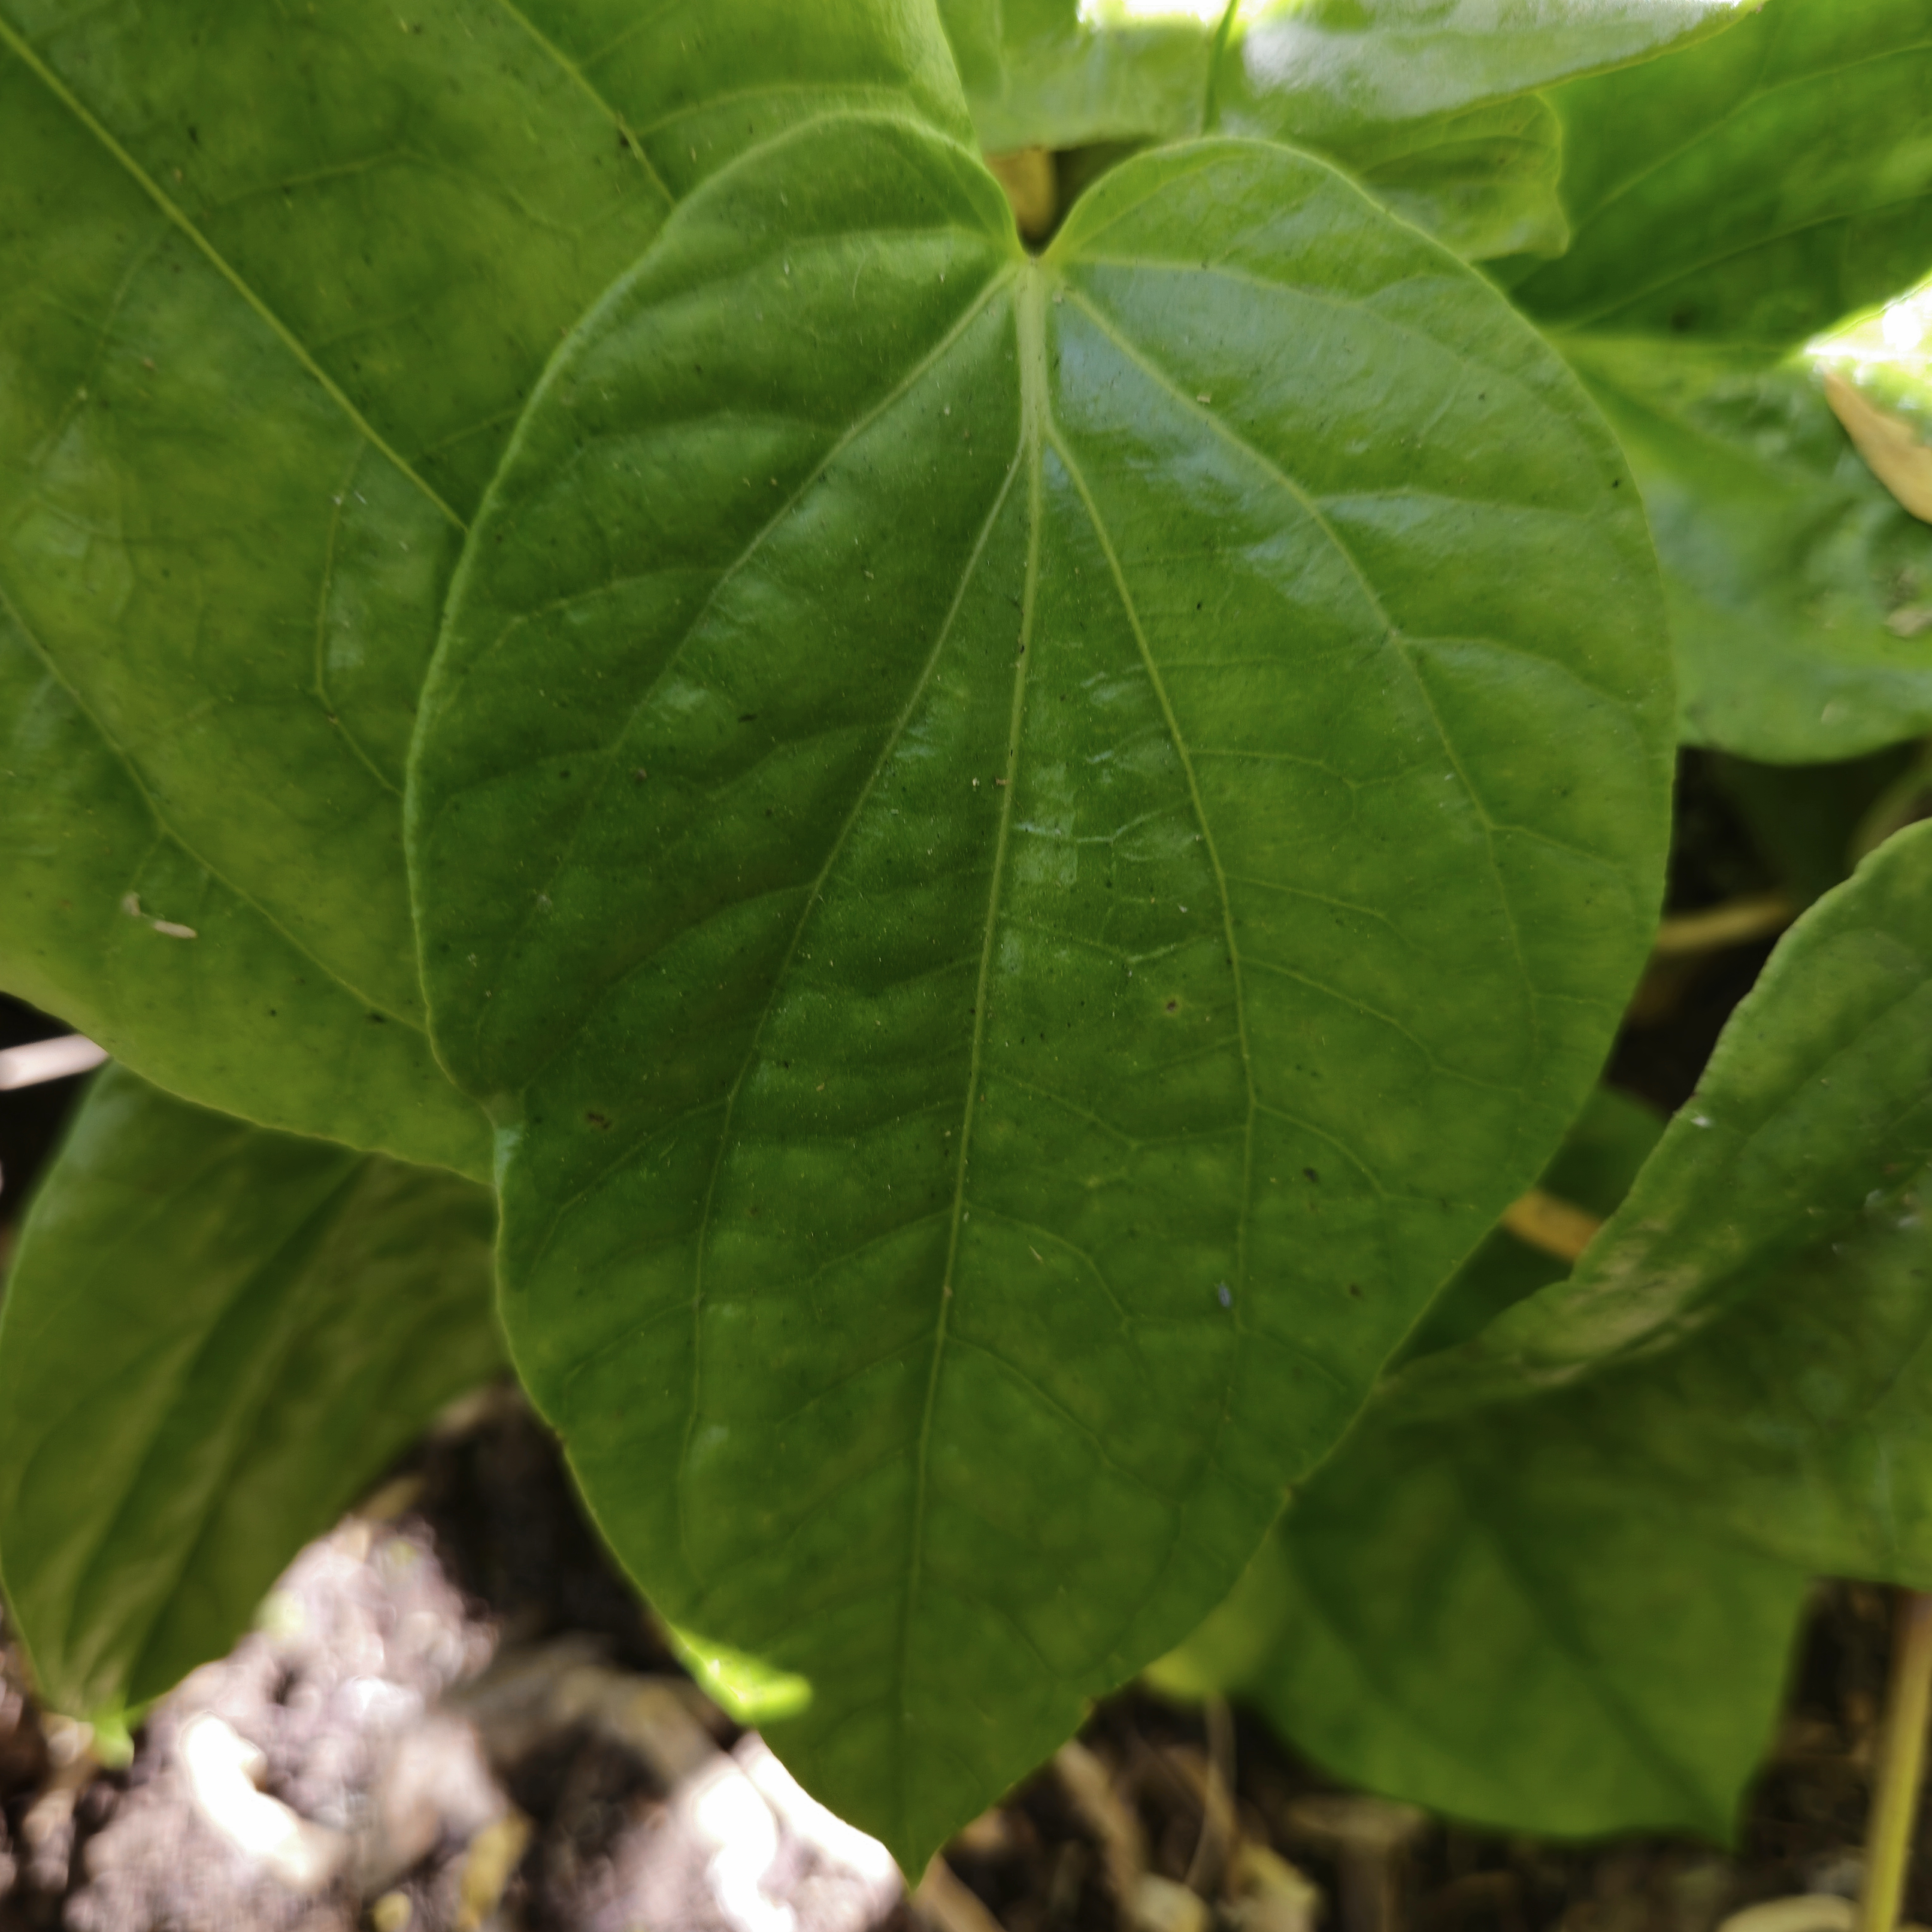
Label: Healthy